Pygmy slow loris

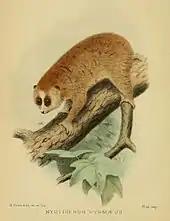
The pygmy slow loris as illustrated in Bonhote's 1907 description of the species

The pygmy slow loris was first described scientifically by J. Lewis Bonhote in 1907. The description was based on a male specimen sent to him by J. Vassal, a French physician who had collected the specimen from Nha Trang, Vietnam (then called Annam, a French Protectorate) in 1905. In 1939, Reginald Innes Pocock combined all slow lorises into a single species, "Nycticebus coucang".